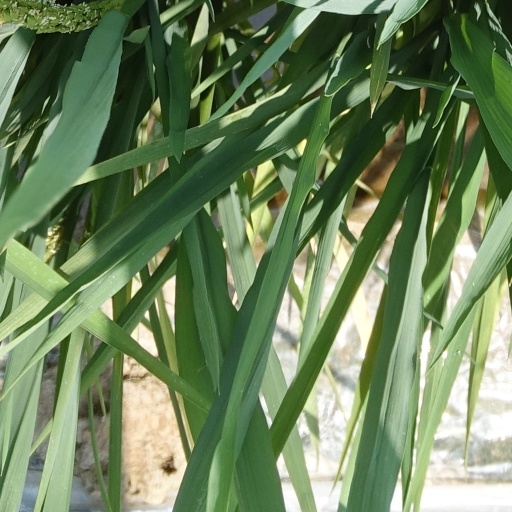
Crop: rice